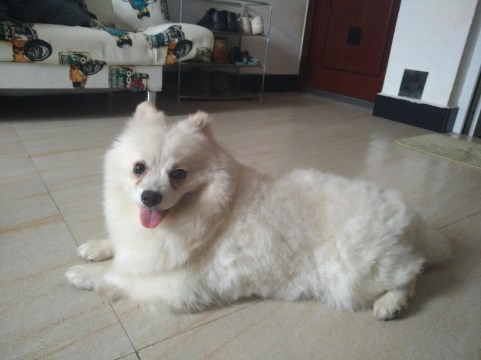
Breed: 1936-n000005-Pomeranian